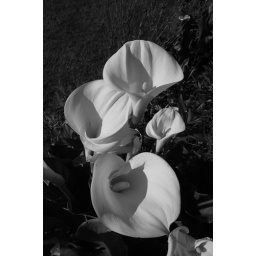
Shadows stand out in black and white